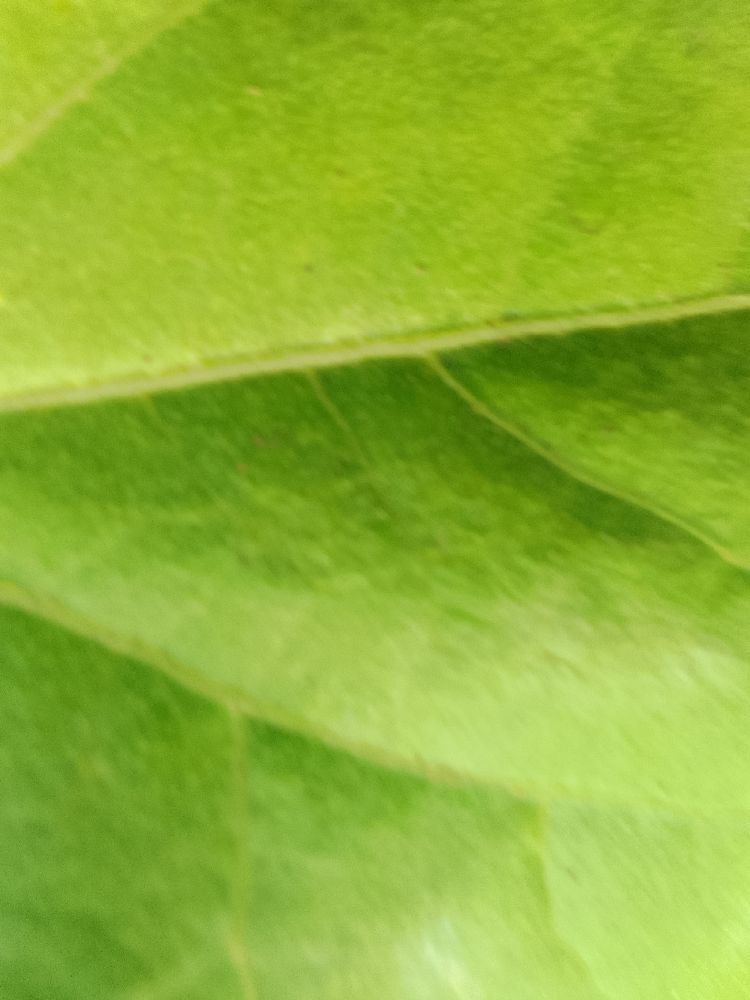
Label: healthy